Violin Concerto No. 1 (Paganini)

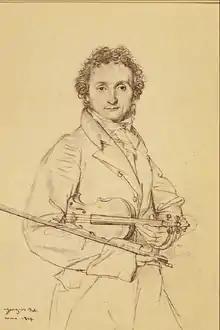
Paganini in 1818

The Violin Concerto No. 1, Op. 6, was composed by Niccolò Paganini and dates from the mid-to-late 1810s. It was premiered in Naples, Italy on 31 March 1819.